Chief engineer

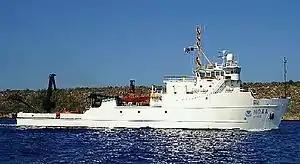

George Hairston: A US Coast Guard Licensed Chief Engineer, who graduated from State University of New York Maritime College. Hairston had sailed on a United States Naval Ship spearhead.